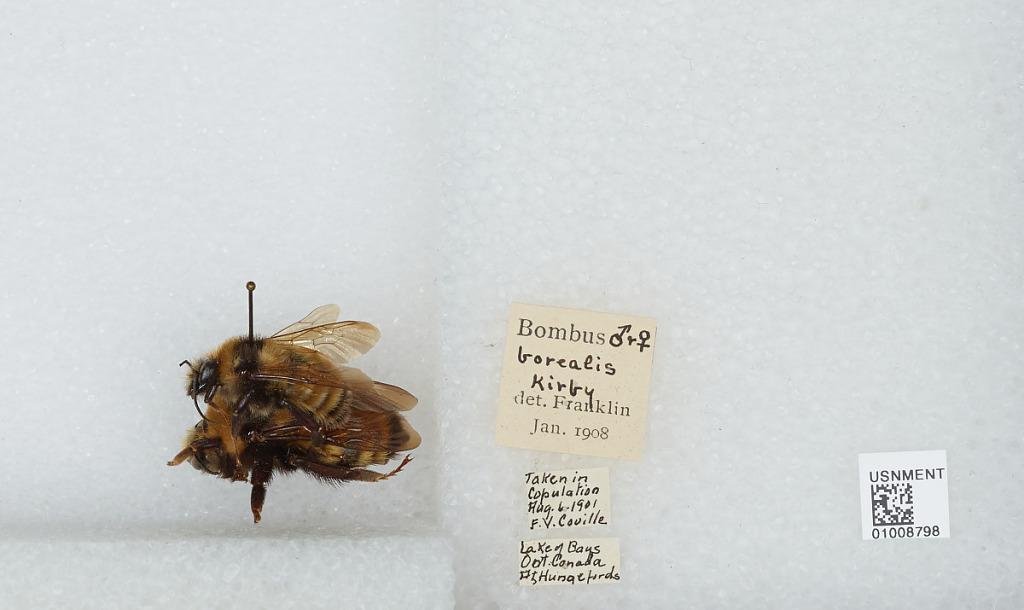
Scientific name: Bombus (Subterraneobombus) borealis Kirby
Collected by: F. Coville
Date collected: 1901-8-6
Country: Canada
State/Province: Ontario
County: Hastings
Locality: Lake of Bays at Hungerford
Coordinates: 45.2809, -79.0145
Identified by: Franklin